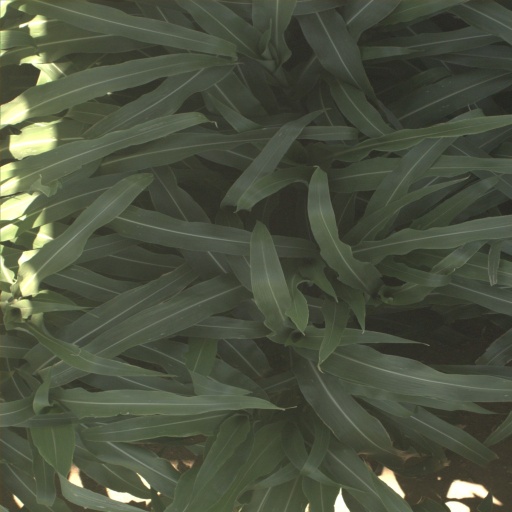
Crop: sorghum